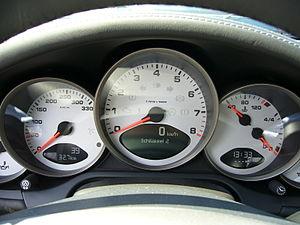
La Porsche 911 (997) ou Type 997, apparue dans les concessions en 2004, est la sixième génération de Porsche 911, voiture sportive de prestige développée par le constructeur allemand Porsche. Elle est également la 911 qui connaît le plus fort succès puisque qu'au troisième trimestre de 2007, 100 000 exemplaires ont été vendus. Un record pour Porsche qui s'explique entre autres par les nombreuses déclinaisons de la 997.
Cet article s'intéresse au fonctionnement de l'automobile dans sa globalité ou plus exactement au fonctionnement d'un véhicule automobile ainsi qu'à ses différents organes, périphériques et éléments constitutifs essentiels.